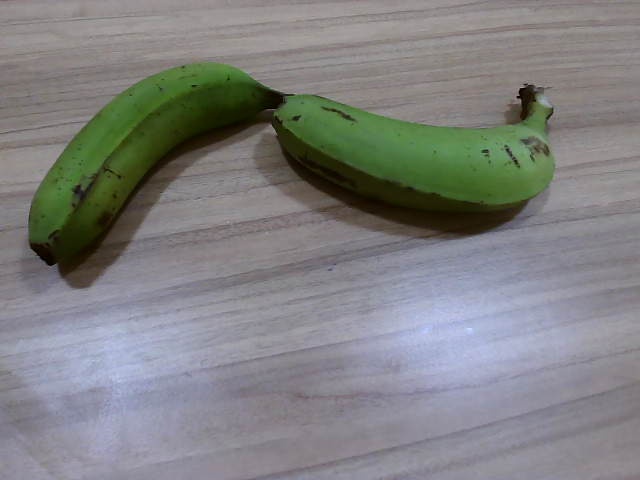
Label: Raw_Banana